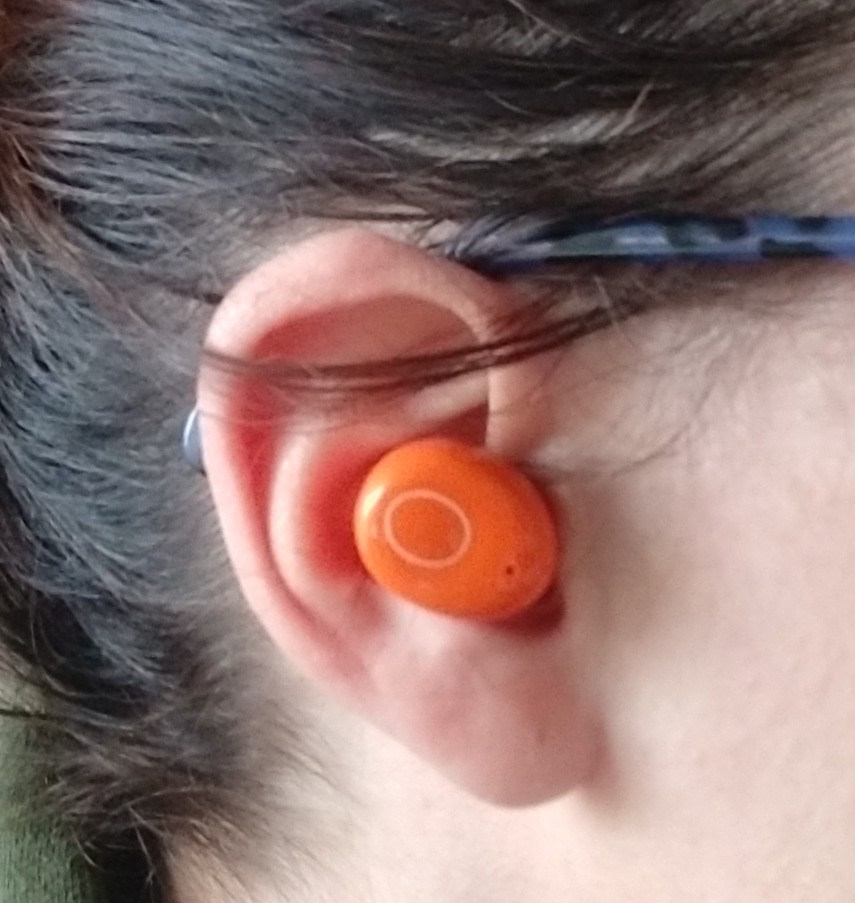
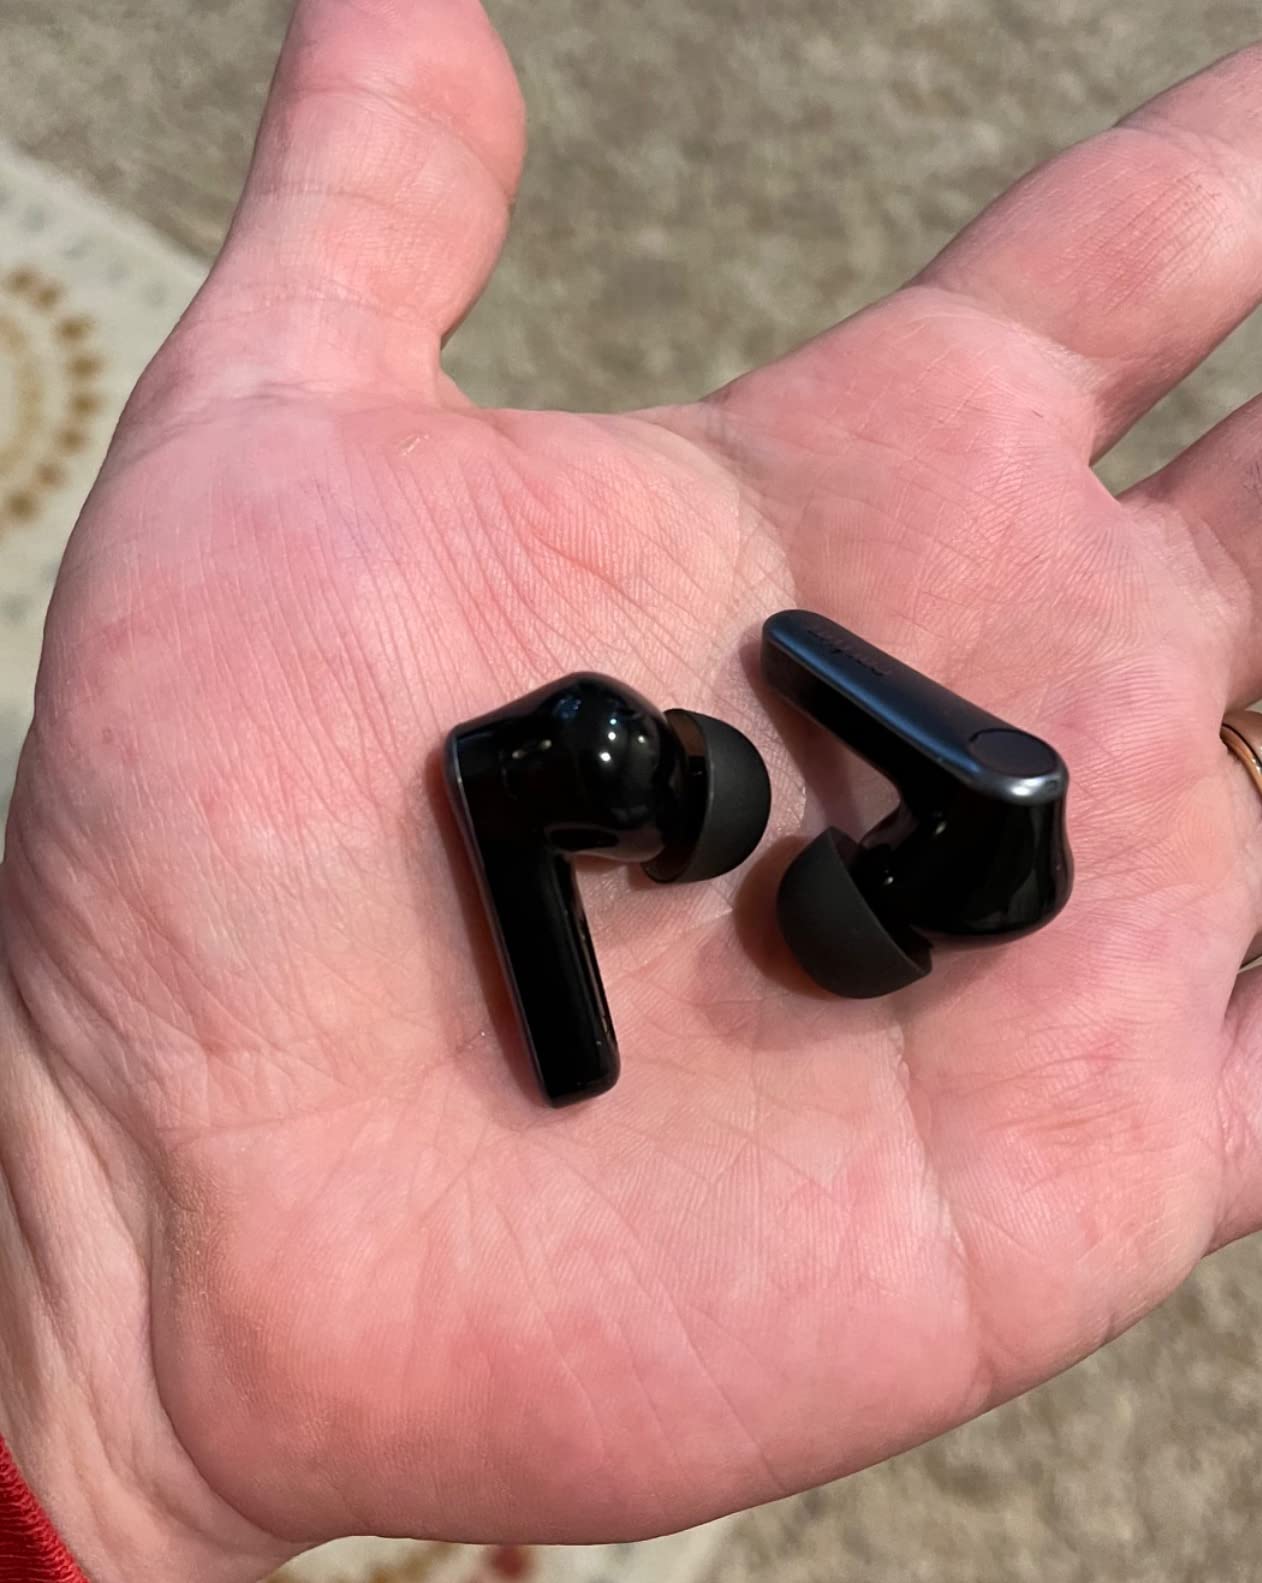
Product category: earbuds
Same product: no